Aberdovey railway station

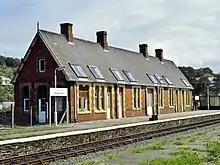
The station building, now a private residence, pictured in August 1986

The first station opened 24 October 1863 near the harbour on a short branch line south of the present station. It closed when the present station was opened in 1867 by the Aberystwith and Welsh Coast Railway, then run by the Cambrian Railways. It later became part of the Great Western Railway and then passed on to the London Midland Region of British Railways on nationalisation in 1948. When Sectorisation was introduced, the station was served by Regional Railways until the Privatisation of British Railways. Until the 1960s there was a summer service between and , via , Shrewsbury and .